Janet Cox-Rearick

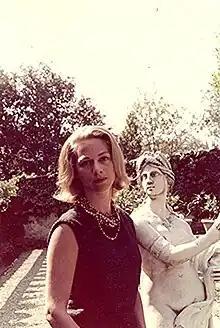
Among the first class of Fellows at Villa I Tatti. Photo taken at the Villa in May 1963.

Her dissertation, "The Drawings of Pontormo", was published as a book (2 volumes) in 1963.